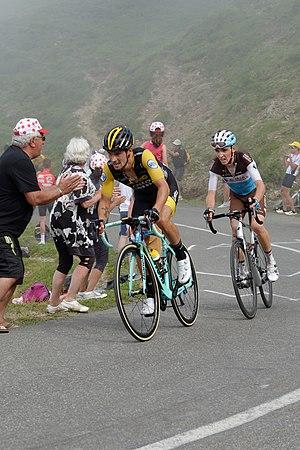
La 19ᵉ étape du Tour de France 2018 se déroule le vendredi 27 juillet 2018 de Lourdes à Laruns, sur une distance de 200,5 kilomètres.
Primož Roglič, né le 29 octobre 1989 à Trbovlje, est un sauteur à ski et coureur cycliste slovène. Il est membre de l'équipe Jumbo-Visma. Roglič a commencé sa carrière en tant que sauteur à ski, avant de passer sur le tard au cyclisme. À l'aise en contre-la-montre et dans les ascensions, c'est un spécialiste des courses par étapes.